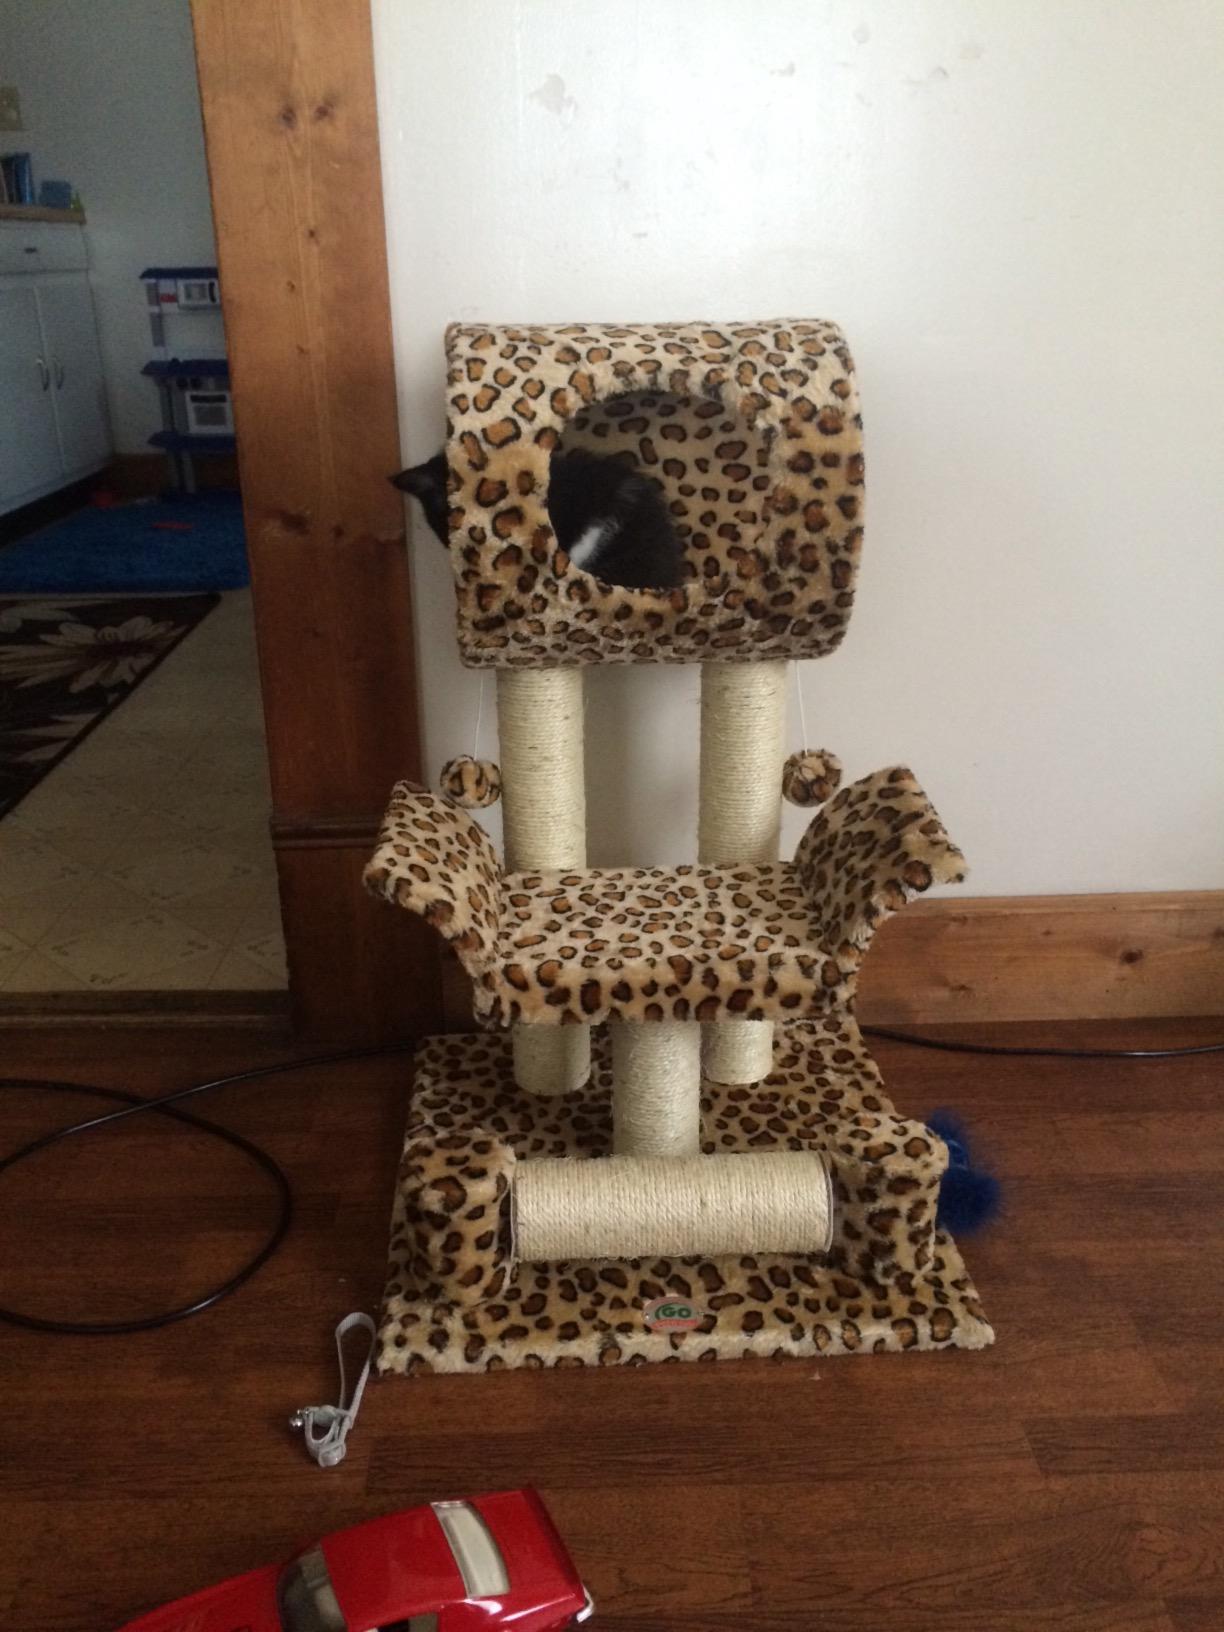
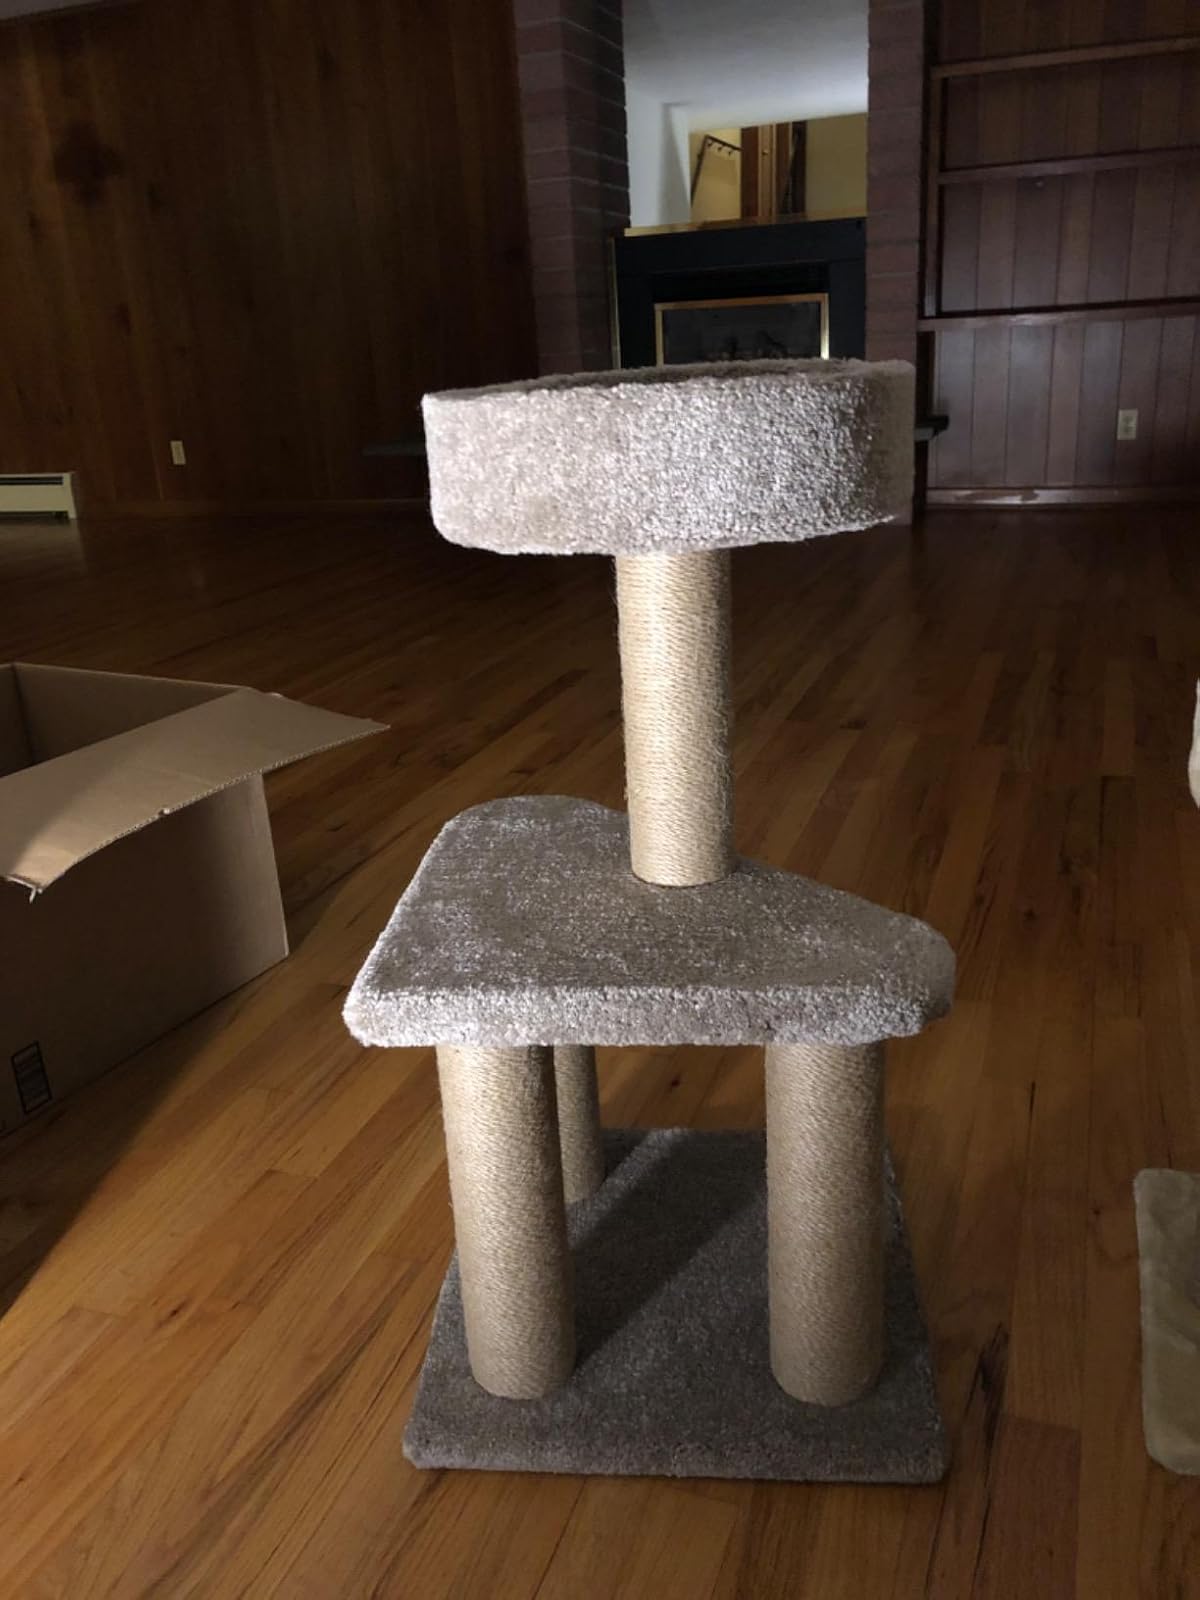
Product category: items_cat tree
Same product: no